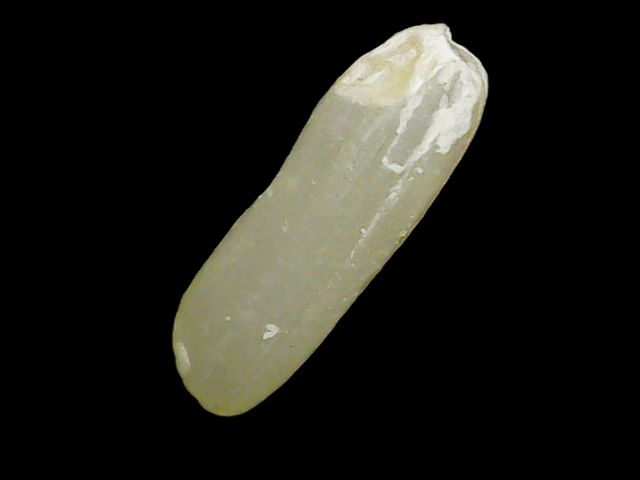
Rice variety: Binadhan26